Frans Snyders

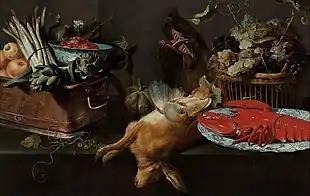
"Kitchen still life"

He had many apprentices. His pupils are believed to have included Nicasius Bernaerts, Peter van Boucle, Juriaen Jacobsze, Jan Roos and Paul de Vos. Jan Fyt (Joannes Fijt) was a student, and then assistant of Snyders from 1629. Peter van Boucle claimed that he was a pupil of Frans Snyders but there are no written sources available in Antwerp that support this contention. However, there are stylistic similarities in van Boucle's works which suggest that he worked in the circle of Frans Snyders.